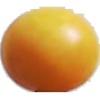
Label: Cherry Wax Yellow 1